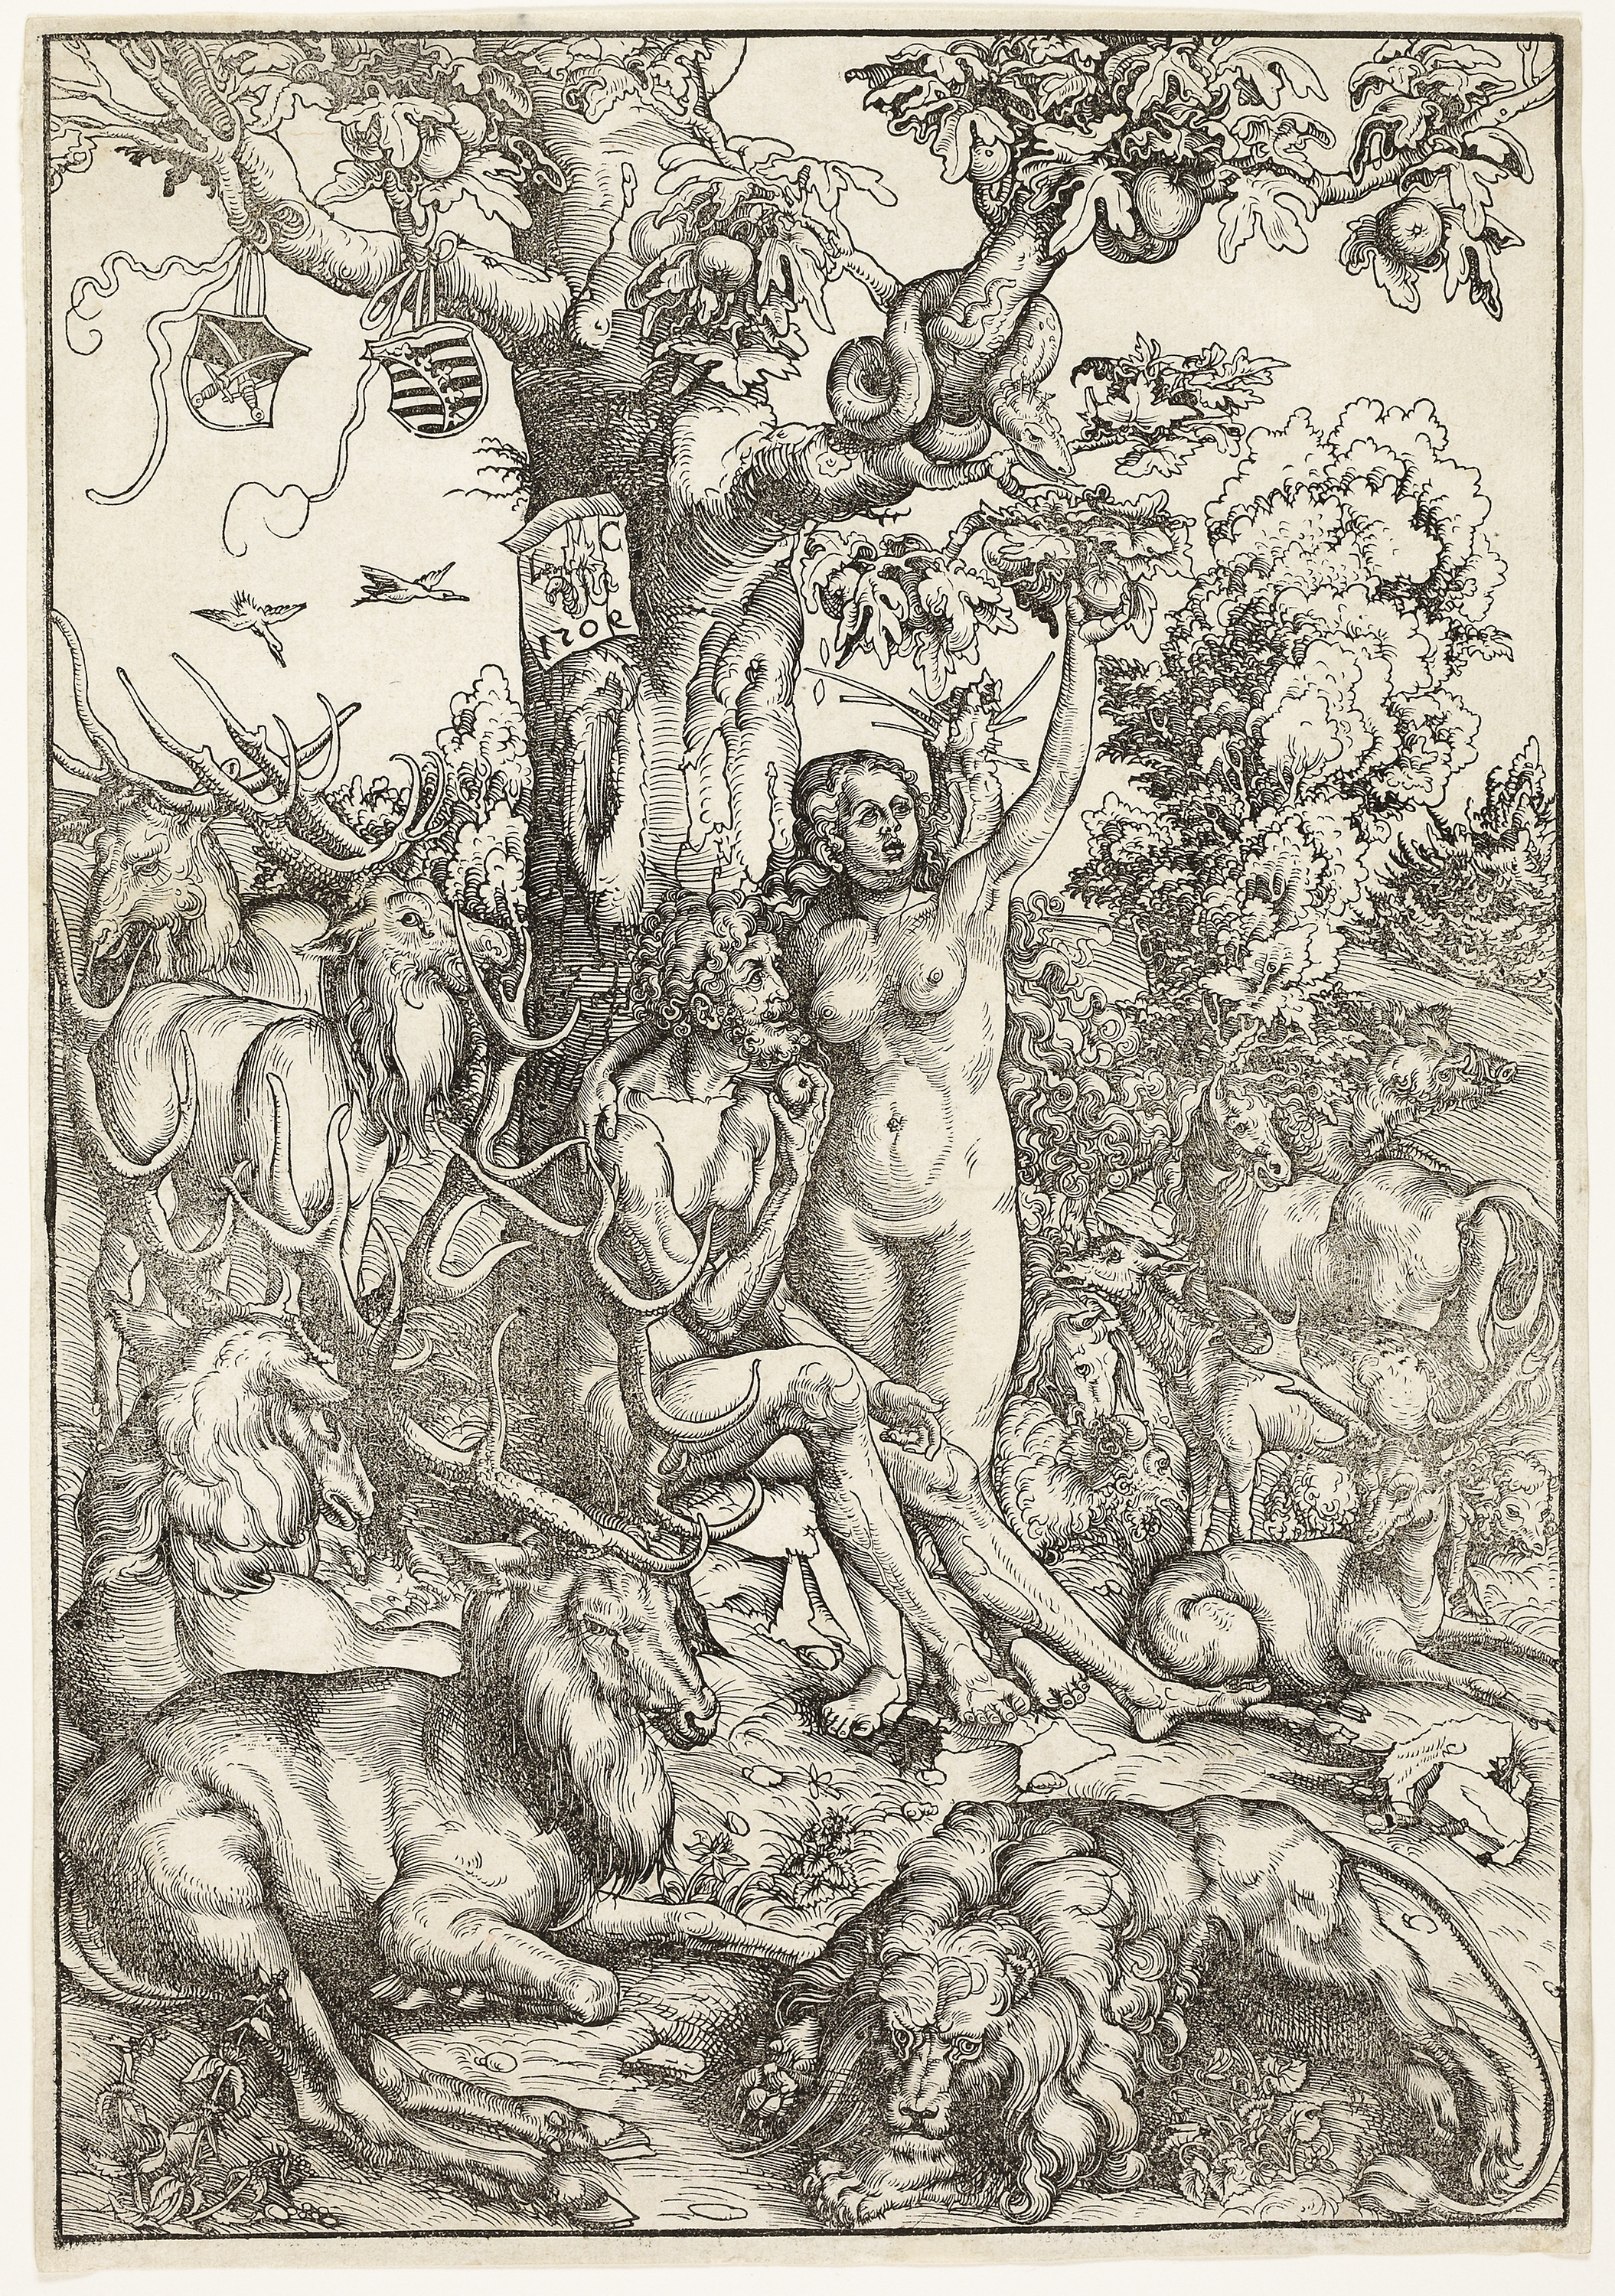
black and white, art, tree, fictional character, mythical creature, monochrome, mythology, organism, drawing, artwork, illustration, sketch, fiction, visual arts